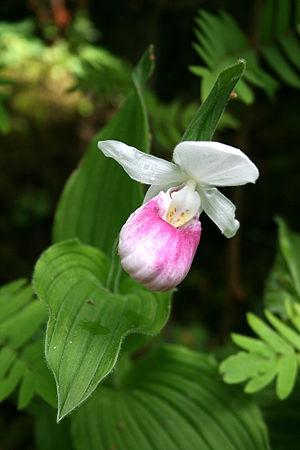
Cypripède royal - Jardin botanique alpin La Jaÿsinia à Samoëns (France).
Le cypripède royal, Cypripedium reginae est la plus grande et la plus spectaculaire orchidée d’Amérique du Nord.
Le jardin botanique alpin La Jaÿsinia est situé à Samoëns, principale commune de la vallée du Giffre en Haute-Savoie. Il fait partie du Muséum national d'histoire naturelle et il est classé parmi les jardins remarquables de France.